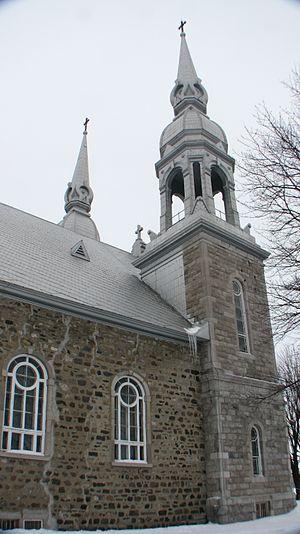
Église de Massueville en Montérégie au Québec
Massueville est une municipalité de village dans la municipalité régionale de comté Pierre-De Saurel au Québec, située dans la région administrative de la Montérégie. Elle est nommée en l'honneur du seigneur Gaspard-Aimé Massue.